Culture of Rome

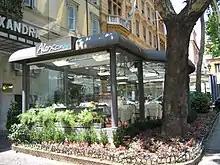
A typical sidewalk café on Via Veneto

Rome is an important centre for music, and it has an intense musical scene, including several prestigious music conservatories and theatres. It hosts the Accademia Nazionale di Santa Cecilia (founded in 1585), for which new concert halls have been built in the new Parco della Musica, one of the largest musical venues in the world. Rome also has an opera house, the Teatro dell'Opera di Roma, as well as several minor musical institutions. The city also played host to the Eurovision Song Contest in 1991 and the MTV Europe Music Awards in 2004.